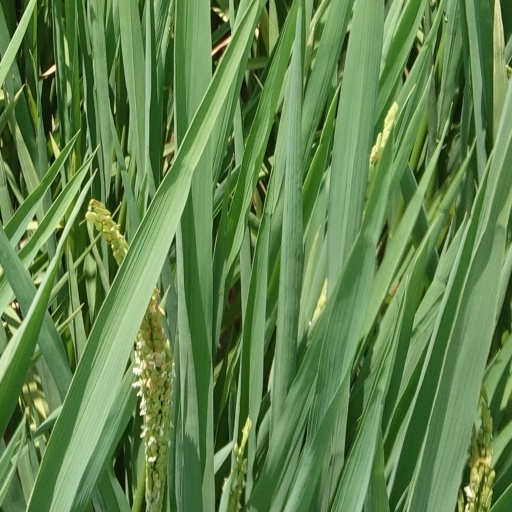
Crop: rice